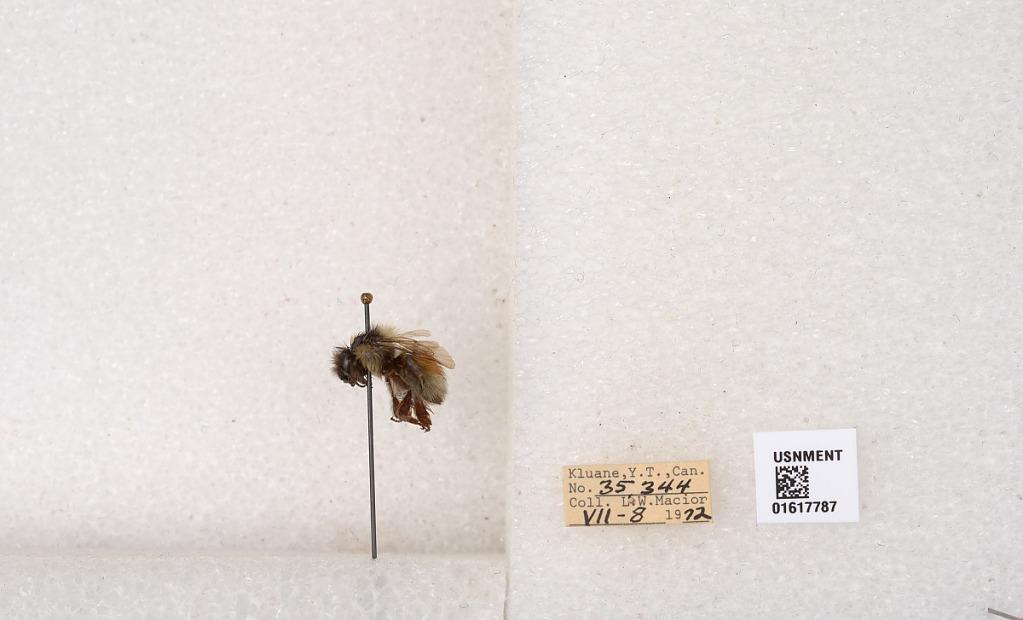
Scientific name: Bombus (Pyrobombus) sylvicola Kirby
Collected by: L. Macior
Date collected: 1972-7-8
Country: Canada
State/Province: Yukon
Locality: Kluane
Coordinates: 61.2426, -139.113